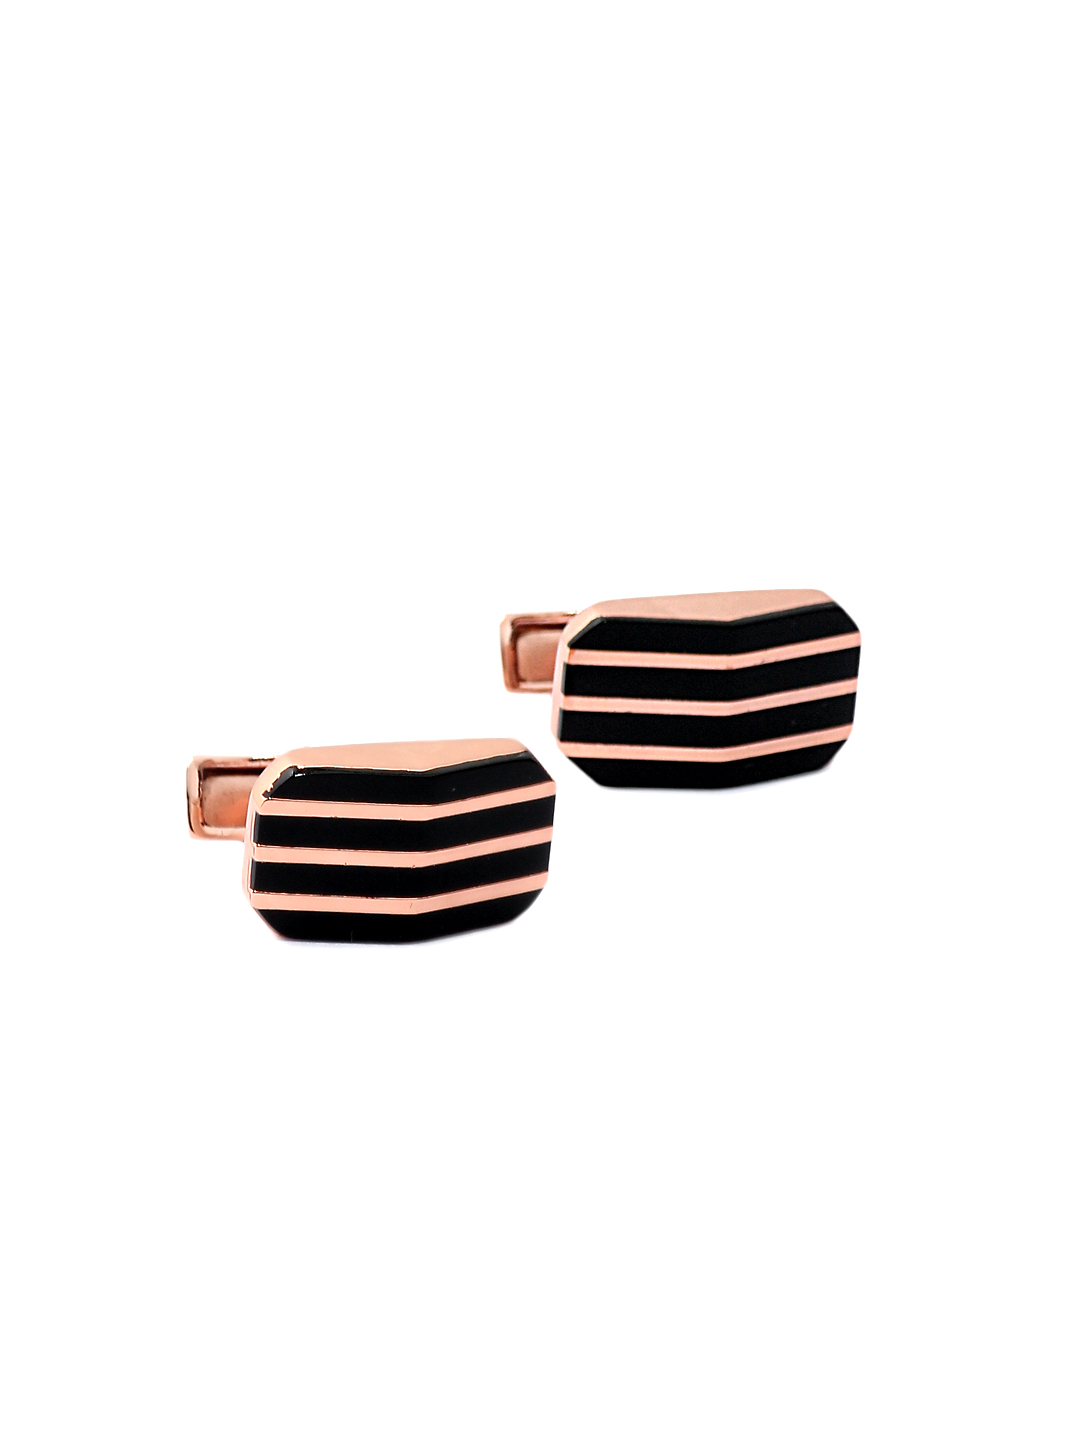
Hakashi Men Black Cufflinks
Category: Accessories / Cufflinks / Cufflinks
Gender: Men
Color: Black
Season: Summer 2012
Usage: Casual